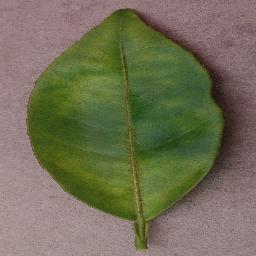
Label: Orange___Haunglongbing_(Citrus_greening)